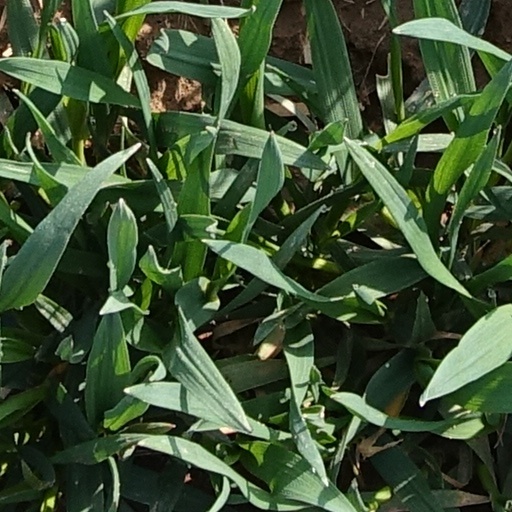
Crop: wheat